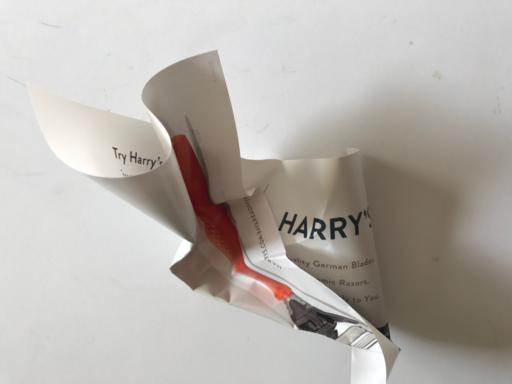
Waste category: paper